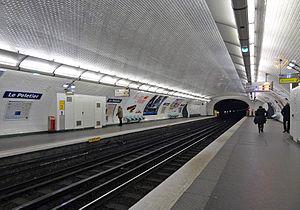
Station Le Peletier de la ligne 7 du métro de Paris, France.
Le Peletier est une station de la ligne 7 du métro de Paris, située dans le 9ᵉ arrondissement de Paris.